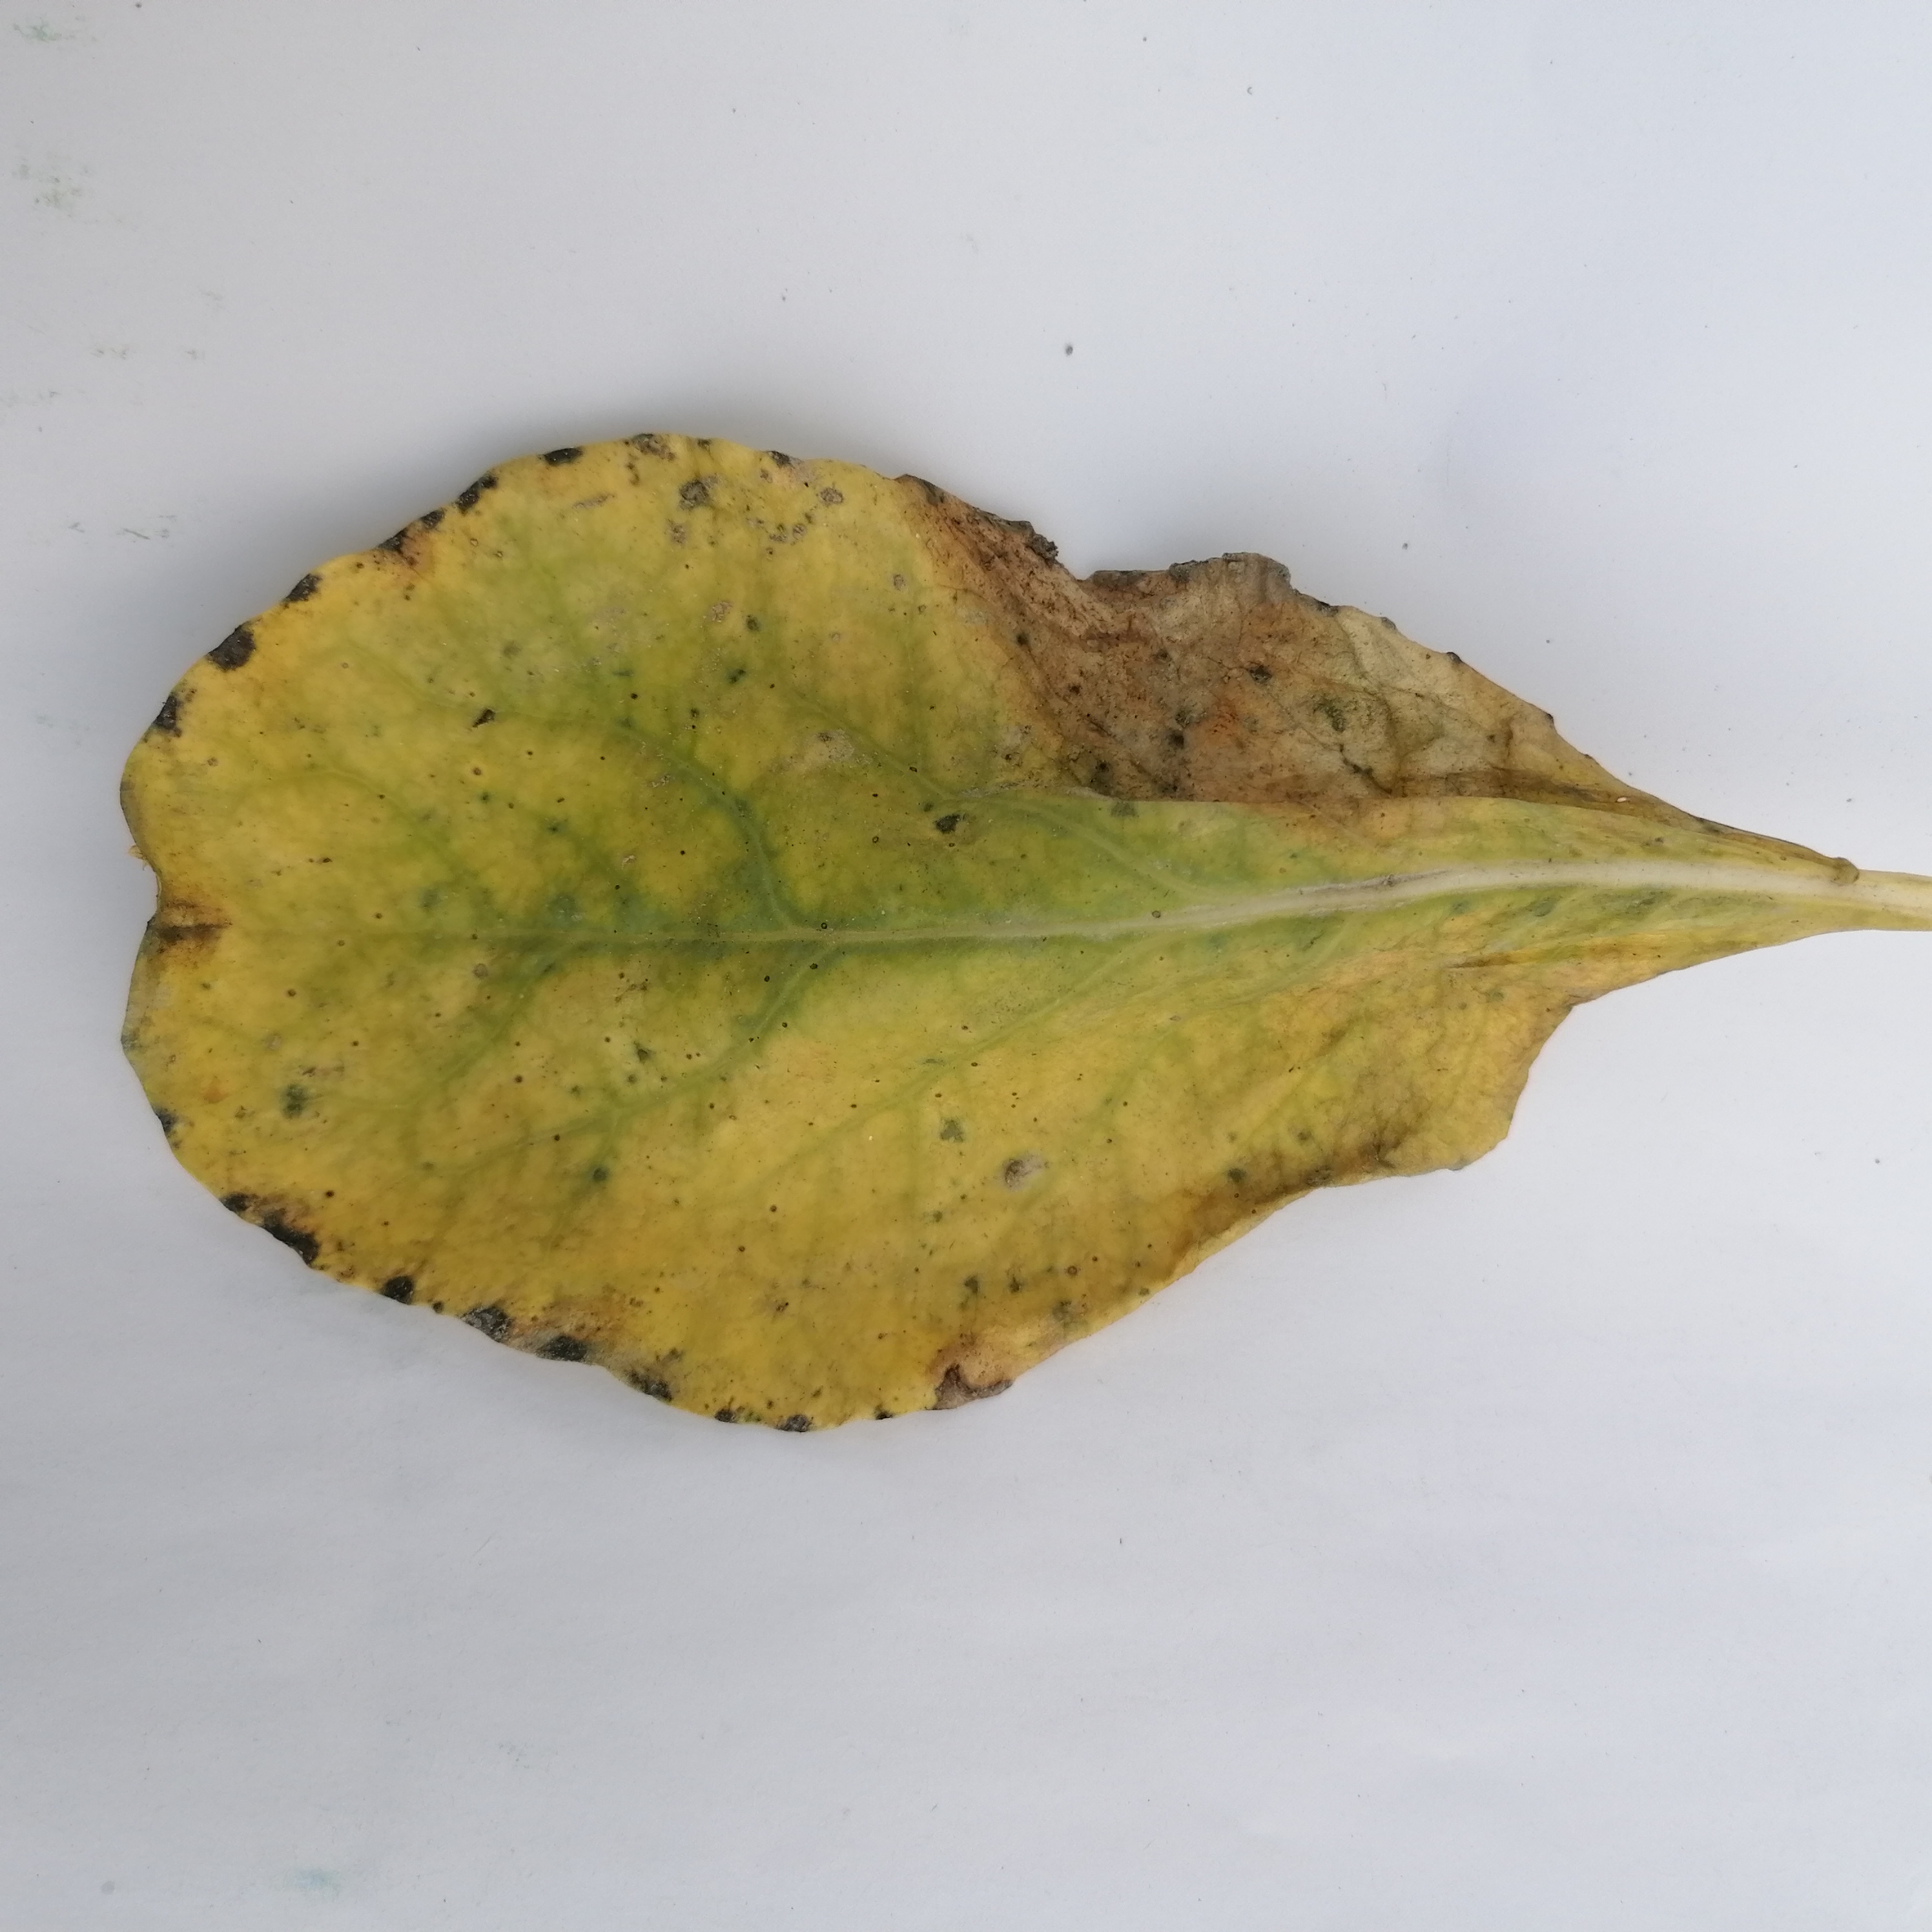
Label: Black Rot